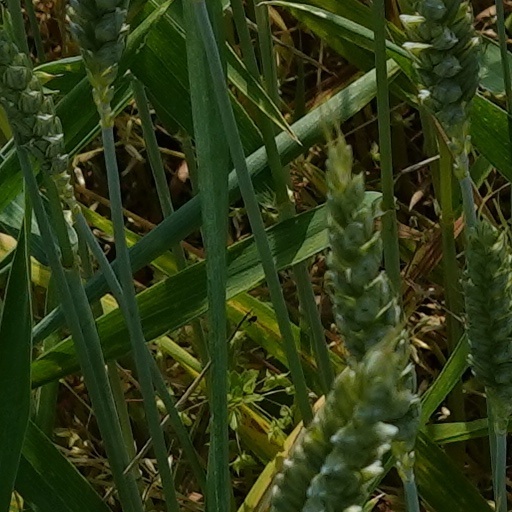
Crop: wheat